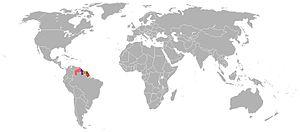
Les 5 Guyanes sur une carte du monde.